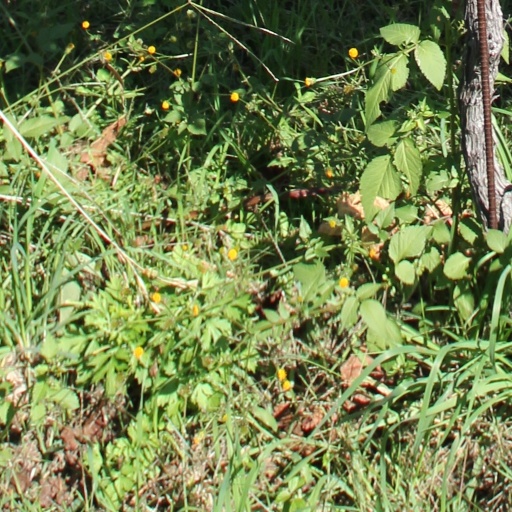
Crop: grape